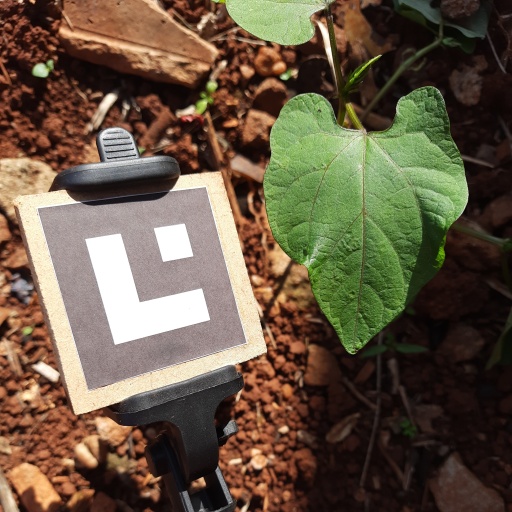
Observations: wavy surface, no eating holes, under sunlight